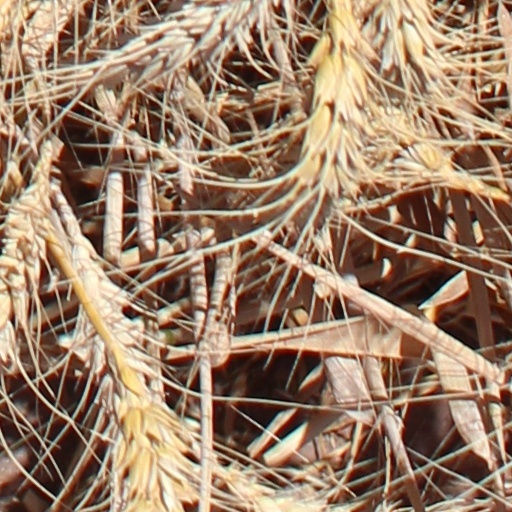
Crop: wheat